Bakałarzewo

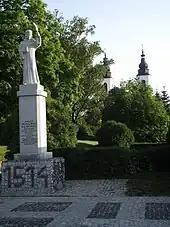
Monument of Mikołaj Michnowicz Raczkowicz Bakałarz, the founder of Bakałarzewo

Bakałarzewo was founded in the early 16th century, among dense forests of the Grand Duchy of Lithuania within the Polish–Lithuanian union. At that time, it was called Dowspuda Bakałarzewska or Bakałarszczyzna, but by the second half of the 16th century, it was commonly called Bakałarzewo. It owes its name to the nickname of Mikolaj “Bakałarz” Michnowicz Raczkowicz, royal writer and one of founders of the town.